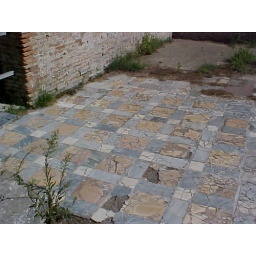
This tiled floor is a Roman suburuban house in the port town of Ostia.